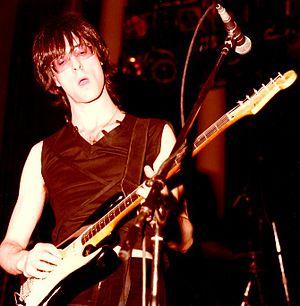
La guitare solo est un instrument fondamental au sein de la plupart des formations musicales actuelles des styles rock, metal, blues et jazz.
Lenny Kaye, né le 27 décembre 1946 à New York, est un guitariste américain. Auteur-compositeur, il est principalement connu comme étant un ancien membre du Patti Smith Group de 1974 à 1979, et pour continuer à accompagner Patti Smith depuis son retour sur scène en 1995 jusqu'à aujourd'hui.